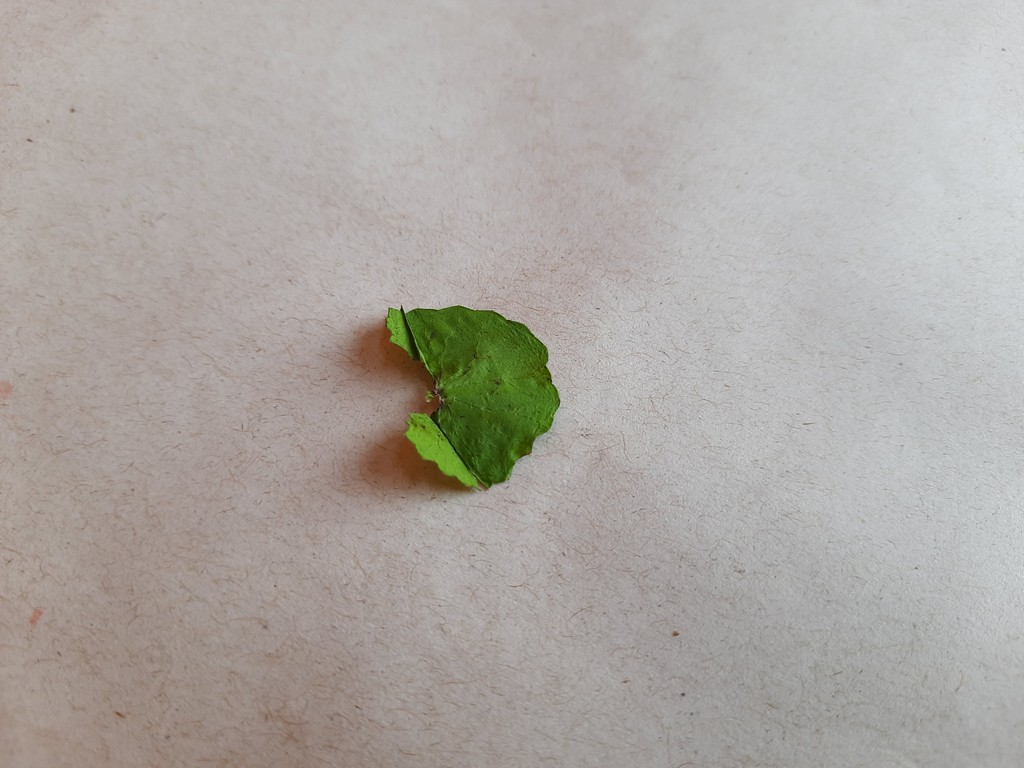
Label: Dried